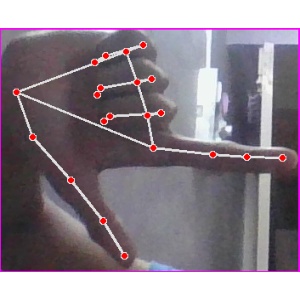
अक्षर: ख